Jasmine Solano

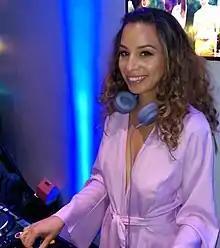
Solano spinning for a private party in 2018

Solano has worked as a brand ambassador, promoting clients' brands in various ways. In 2011, she modeled for the Summer Lookbook of Leah McSweeney's "Married to the Mob" fashion line, and she posed and performed for Jay-Z's Rocawear Fall 2011 line, rapping her own words over beats by Jay-Z. For Nike, she posed for the January 2012 Holiday Lookbook, then modeled for 10 Deep's Summer line. The same year, she blogged on the platform BurtonGirls.com for Burton Snowboards. Burton tapped Solano again in 2013 to model Gwen Stefani's Lamb brand winter clothing. Solano served as brand ambassador for Adidas Women during 2015–2016. She also modeled Timberland boots in 2016. In 2017, L'Oréal featured her in a global campaign.